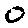
Label: 0